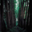
Label: forest